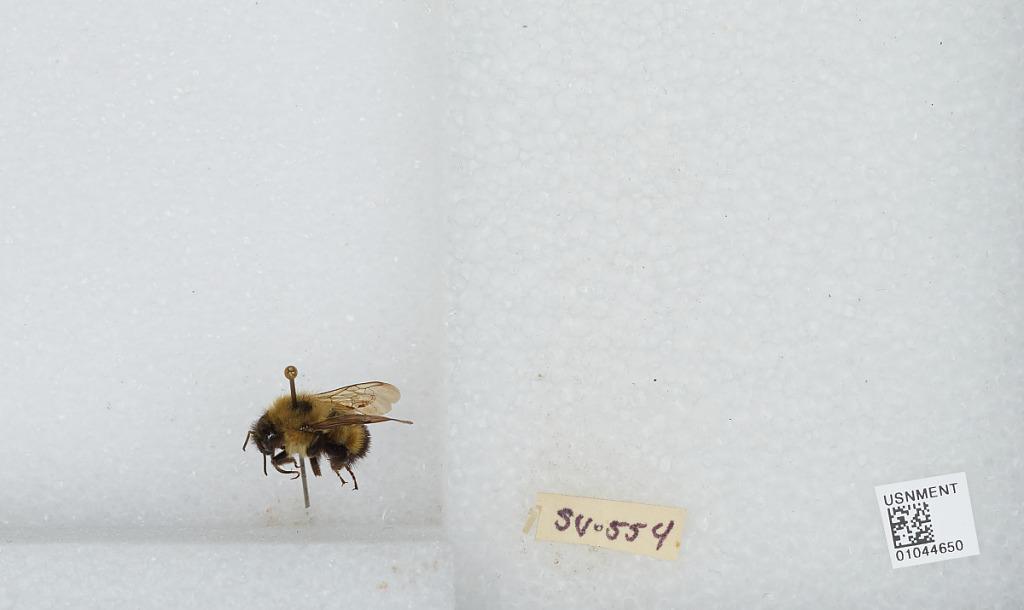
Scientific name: Bombus sp.